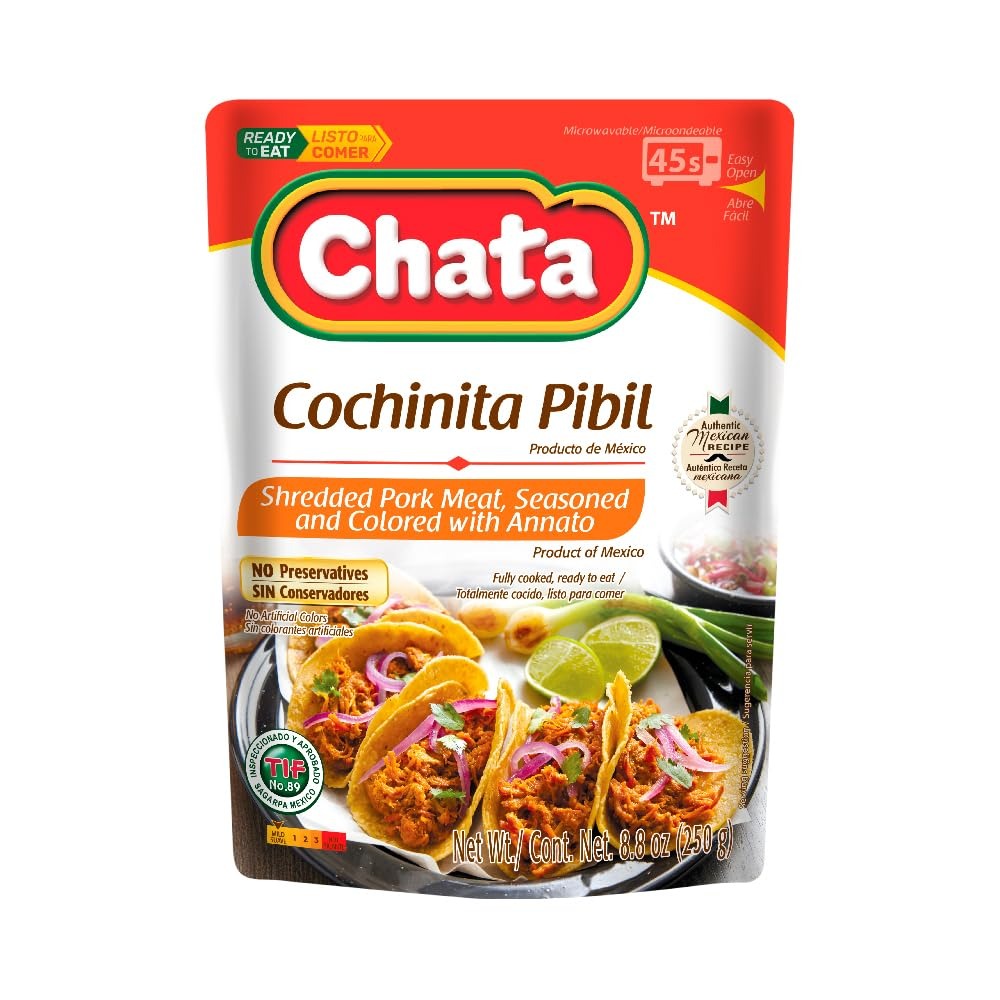
Item Name: Chata Cochinita Pibil, Shredded Pork Meat with Annatto Seasoning, 8.8 oz, Pack of 1
Bullet Point 1: PACK SIZE: Customer will receive 1, 8.8 ounce pack
Bullet Point 2: STORAGE: Chata's delicious food products are conveniently packaged, practical to cook, and shelf stable - no refrigeration required before open! There is no easier way to taste the unique, homemade flavors of Mexico
Bullet Point 3: FROM OUR KITCHEN TO YOURS: Chata only uses safe processes and high-quality ingredients to ensure our authentic Mexican food is healthy, traditionally flavored, and ready to eat! Just heat, serve, and enjoy
Bullet Point 4: CLAIMS: Enjoy a fully cooked meal with authentic Mexican flavor, easy-open packaging, and microwaveable convenience. It's gluten-free, preservative-free, and packed with real protein—all with no spice, making it perfect for everyone!
Bullet Point 5: QUALITY INGREDIENTS: Made with authentic spices and carefully selected ingredients, our products deliver delicious flavor in every bite. Customize with your favorite toppings for a unique experience every time.
Bullet Point 6: HEATING INSTRUCTIONS: Simply open the bag, pour the contents into a pan, and heat for 2 minutes for the best flavor. Prefer the microwave? Heat the open bag directly in the microwave for 45 seconds, and you’re ready to go.
Bullet Point 7: COUNTRY OF ORIGIN: Mexico
Value: 8.8
Unit: Ounce

Price: 4.58